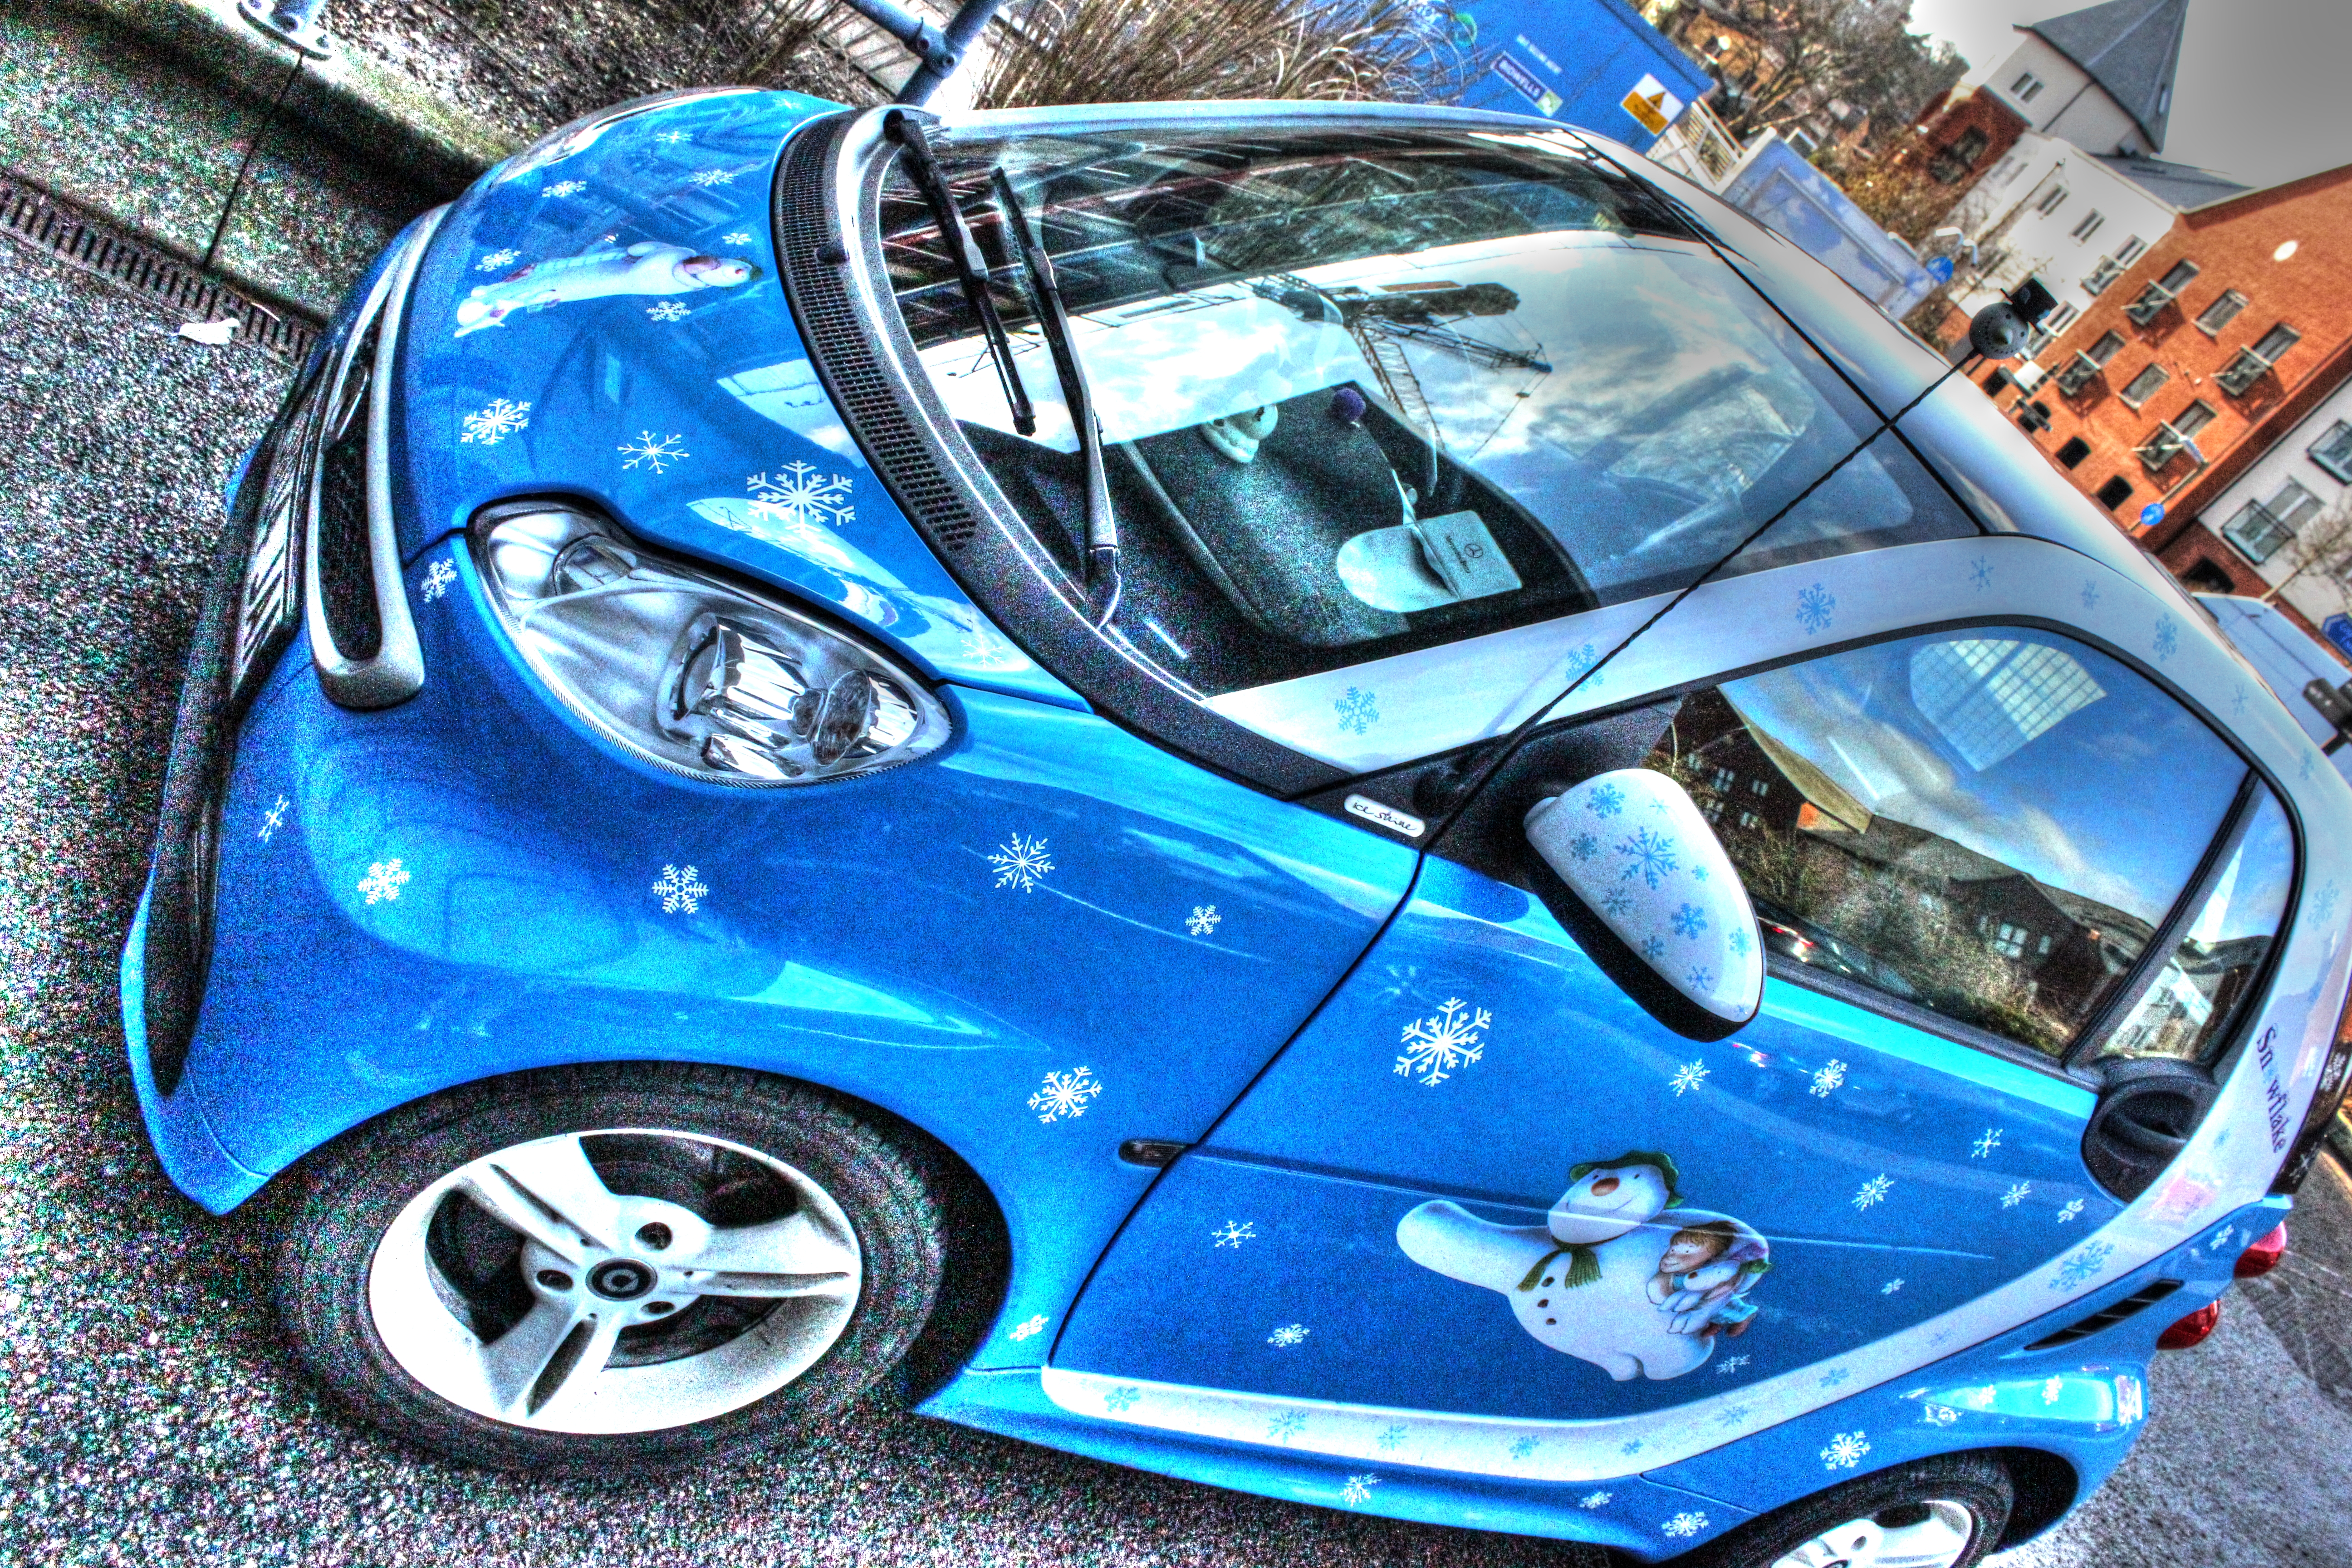
car, wheel, vehicle, lens, canon, sports car, race car, supercar, free, hdr, eos, kit, smartcar, acolorfullife, spinningwheels, ef1855, city car, auto show, land vehicle, volkswagen beetle, automobile make, automotive design, family car, subcompact car